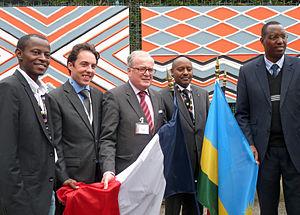
Jacques Kabalé, ambassadeur du Rwanda en France (2e en partant de la droite), inaugurant une fresque Imigongo aux côtés de Christian Pierret dans le cadre du 22e Festival international de géographie de Saint-Dié-des-Vosges 2011
Christian Pierret, né le 12 mars 1946 à Bar-le-Duc, est un homme politique français. Membre du Parti socialiste, il a été ministre, député des Vosges et maire de Saint-Dié-des-Vosges.
Les relations entre la France et le Rwanda sont des relations internationales s'exerçant entre la République française, principalement européenne, et la République du Rwanda, en Afrique centrale. Longtemps hostiles après le génocide des Tutsis au Rwanda, elles sont considérées comme fragiles, notamment en raison du rôle de la France dans ce génocide.